Anoualerpeton

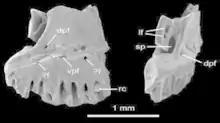
"Anoualerpeton priscus" holotype premaxilla

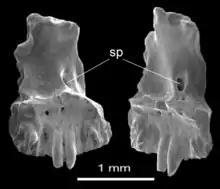
"Anoualerpeton unicus" holotype premaxilla

"Anoualerpeton" does not have any unique features (autapomorphies), but is characterized by a mosaic of features that occur either in "Albanerpeton" but not in "Celtedens" or in "Celtedens" but not in "Albanerpeton". Thus, the occlusal margin of maxillary and dental teeth is convex in labial and lingual view, respectively, and the teeth in the middle third of the row are the longest, both of which are otherwise only known from the species "Albanerpeton nexuosus". The processus internasalis of the azygic frontal, i.e. the end of the bone resulting from the fusion of the originally paired frontal structures, which is flanked by the nasal bone and points towards the tip of the snout, tapers to a point. The lateral edges of this process are designed as a kind of groove into which the edges of the nasalia engage (tongue-and-groove), both of which occur in "Albanerpeton" but not in "Celtedens". In addition, the length-width ratio of the frontal is relatively large and the frontal is bell-shaped rather than triangular in dorsal and ventral view, features which "Anoualerpeton" shares only with "Celtedens" but not with "Albanerpeton".